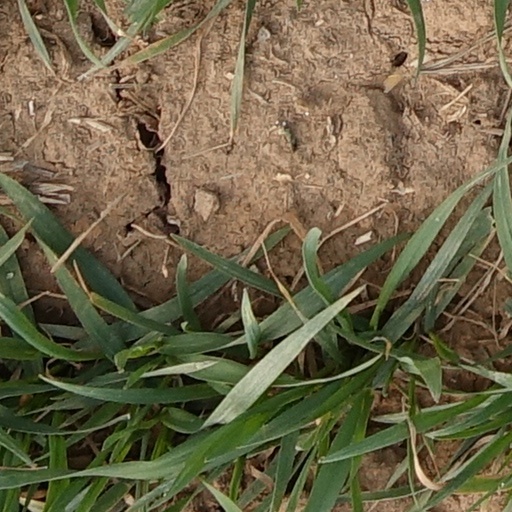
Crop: wheat